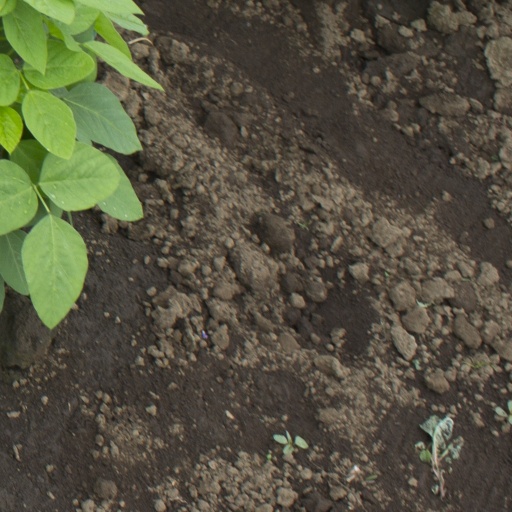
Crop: soybean